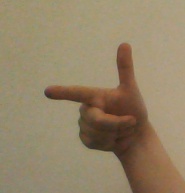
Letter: yaa